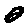
Label: 0